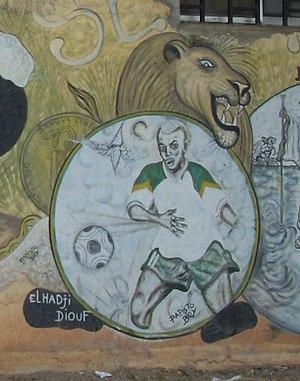
El-Hadji Ousseynou Diouf, né le 15 janvier 1981 à Dakar, est un footballeur international sénégalais évoluant au poste d'attaquant.